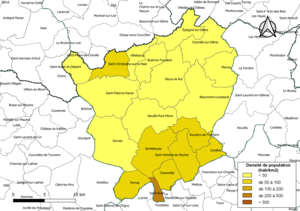
Carte des densités de population (millésimée 2016) des communes de la communauté de communes la Communauté de communes de Gâtine et Choisilles - Pays de Racan, département d'Indre-et-Loire, France. Composition au 1er janvier 2019.
La communauté de communes de Gâtine et Choisilles - Pays de Racan est un établissement public de coopération intercommunale créé le 1ᵉʳ janvier 2017.